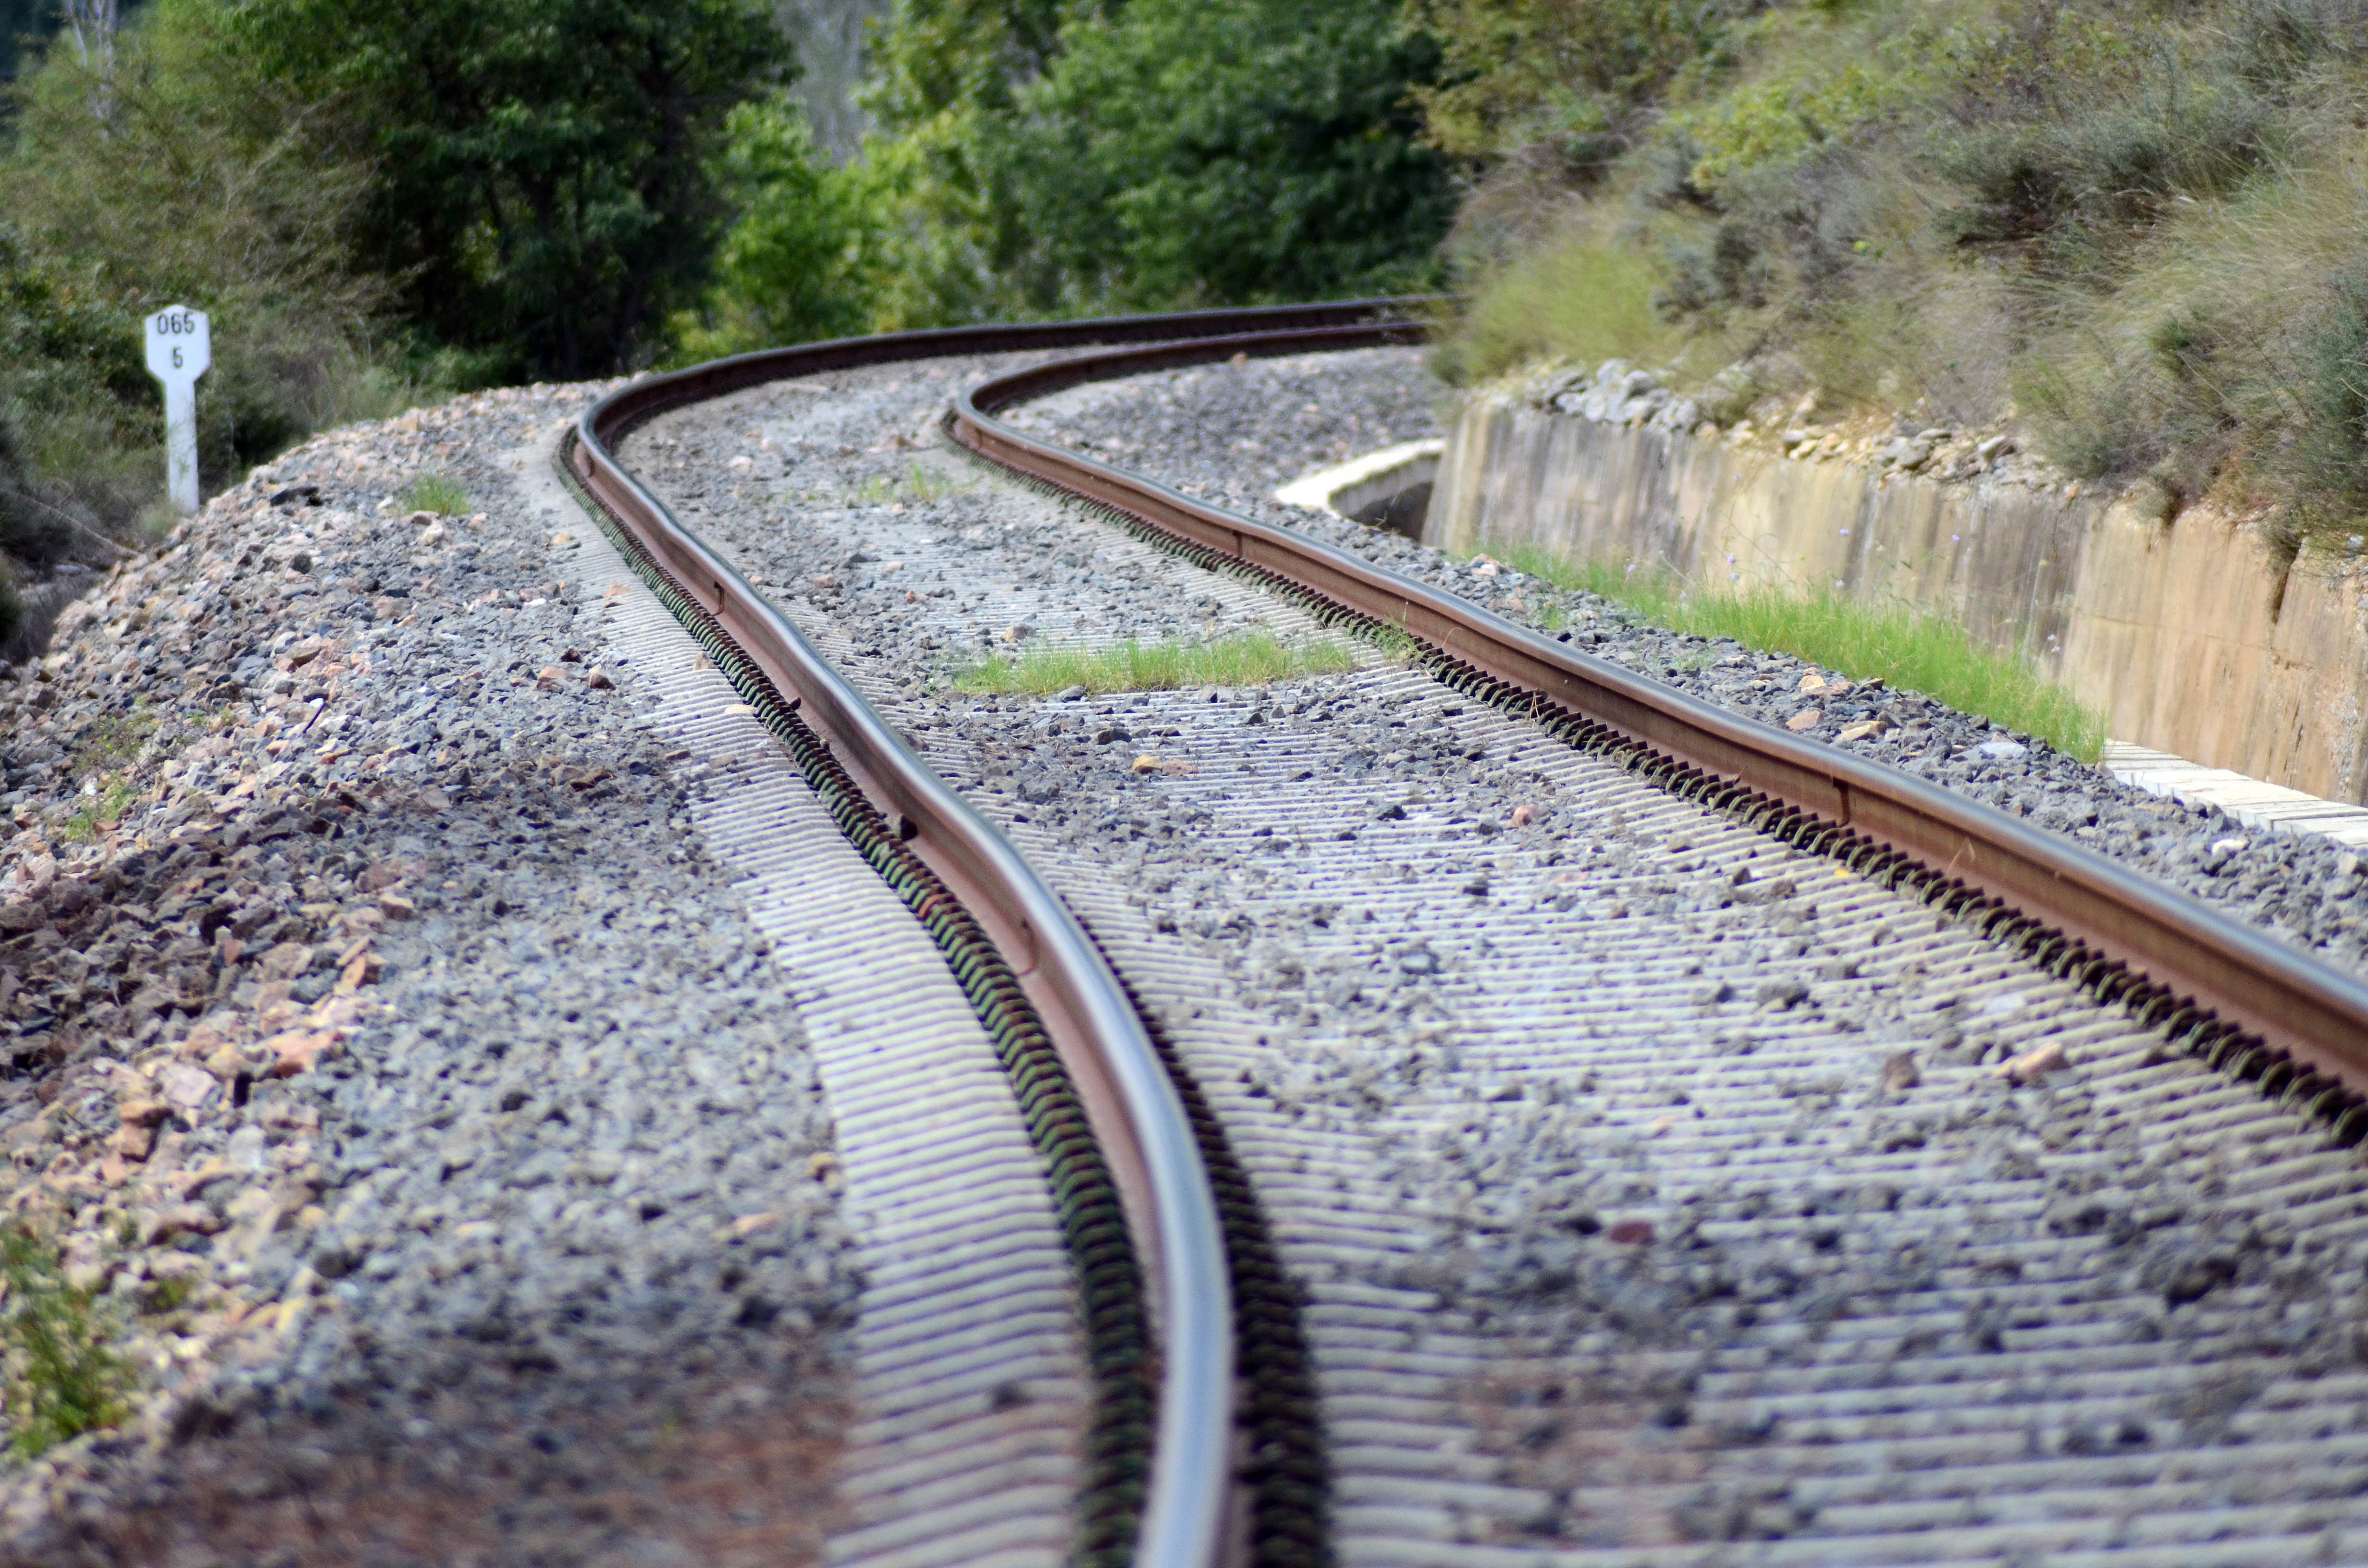
landscape, horizon, track, railway, perspective, old, train, travel, transport, distance, vehicle, endless, infinity, lane, iron, via, rail transport, rolling stock